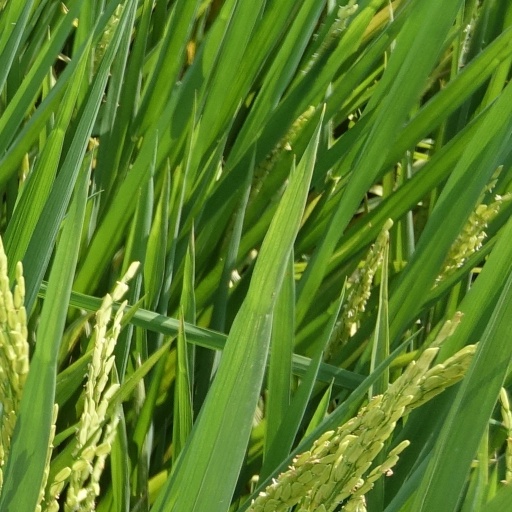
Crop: rice